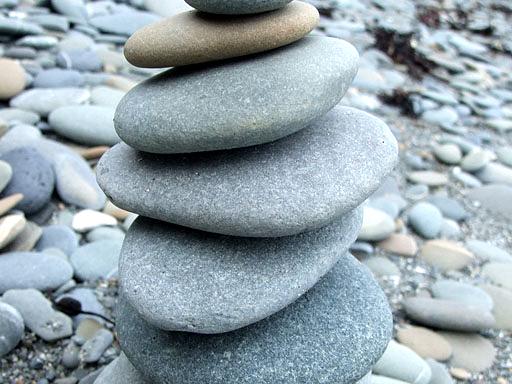
Material: stone